Fest noz

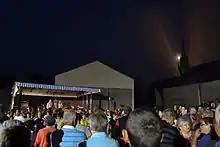
Frères Morvan, famous farmers brothers, in 2013

A (: ) is a traditional dance festival in Brittany. Most Breton dances are social dances in a group. Currently, many are also held outside Brittany within diaspora, bringing the Breton culture to life outside Breton territory. This term is known since the end of the 19th century but is given as a name only since the 1950s.